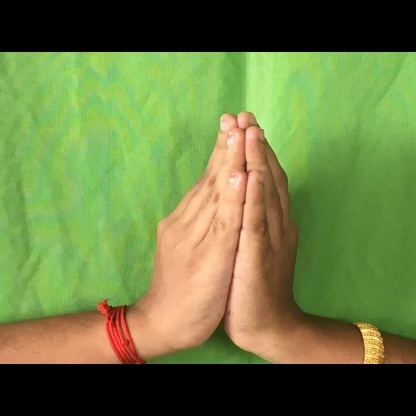
Mudra: Anjali